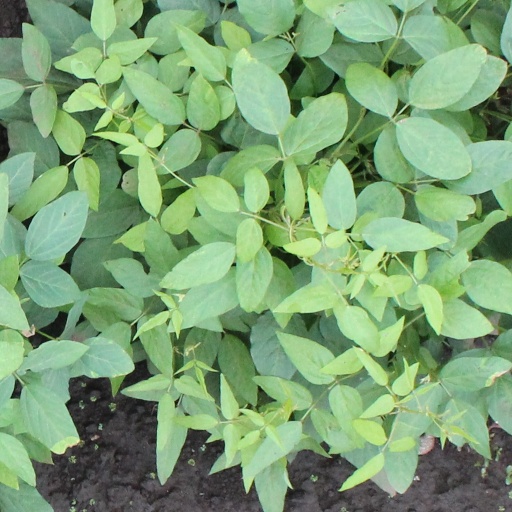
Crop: soybean